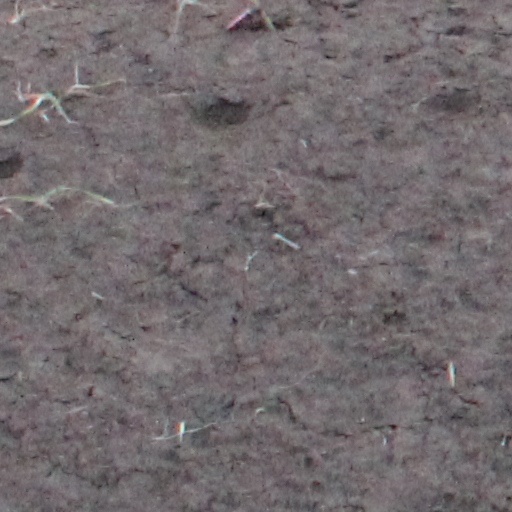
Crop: wheat